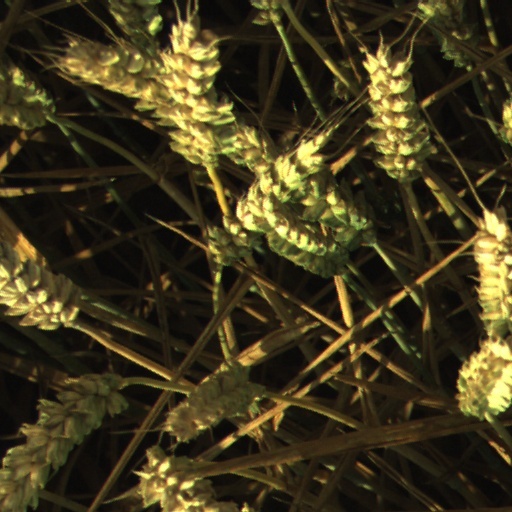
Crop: wheat